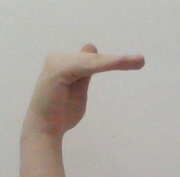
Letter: khaa